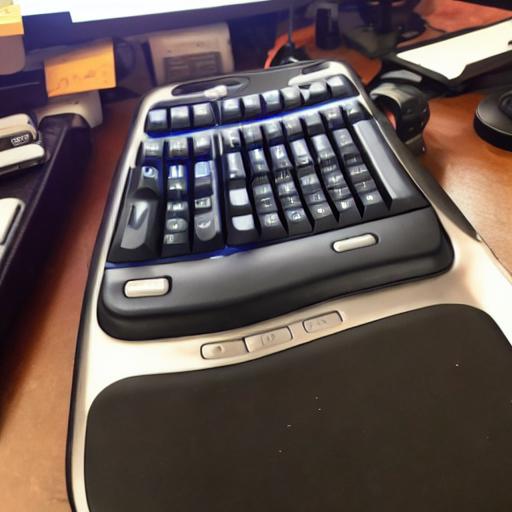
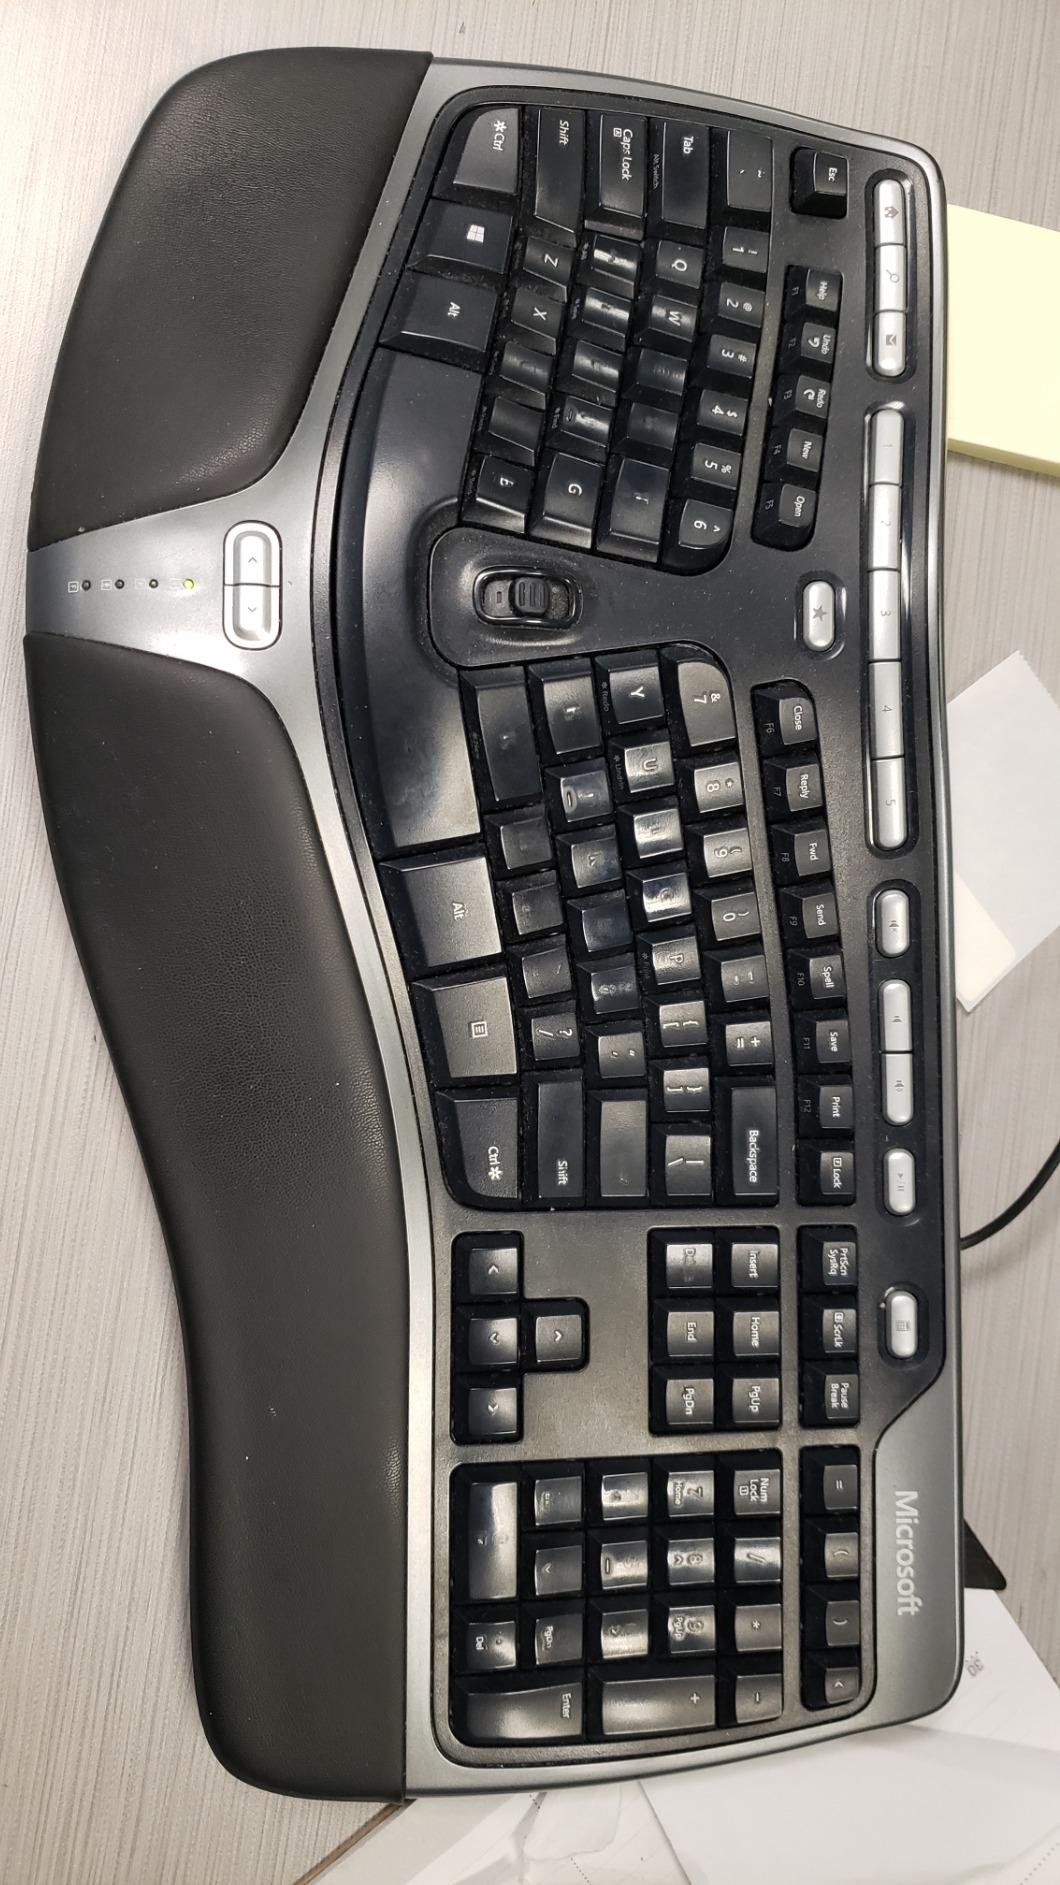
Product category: keyboard
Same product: no